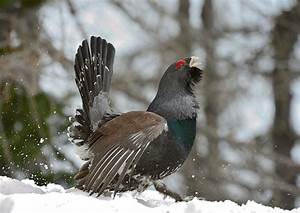
Label: chicken